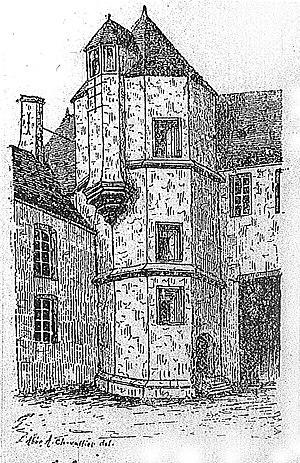
vue de Lagery, le chateau par l'abbé chevalier .
Le château de Lagery est un château du XIIᵉ siècle au XVIᵉ siècle de la Marne.